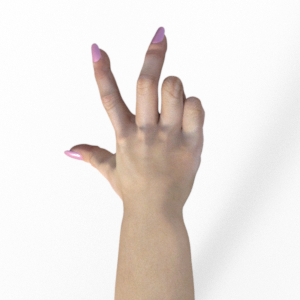
Label: scissors